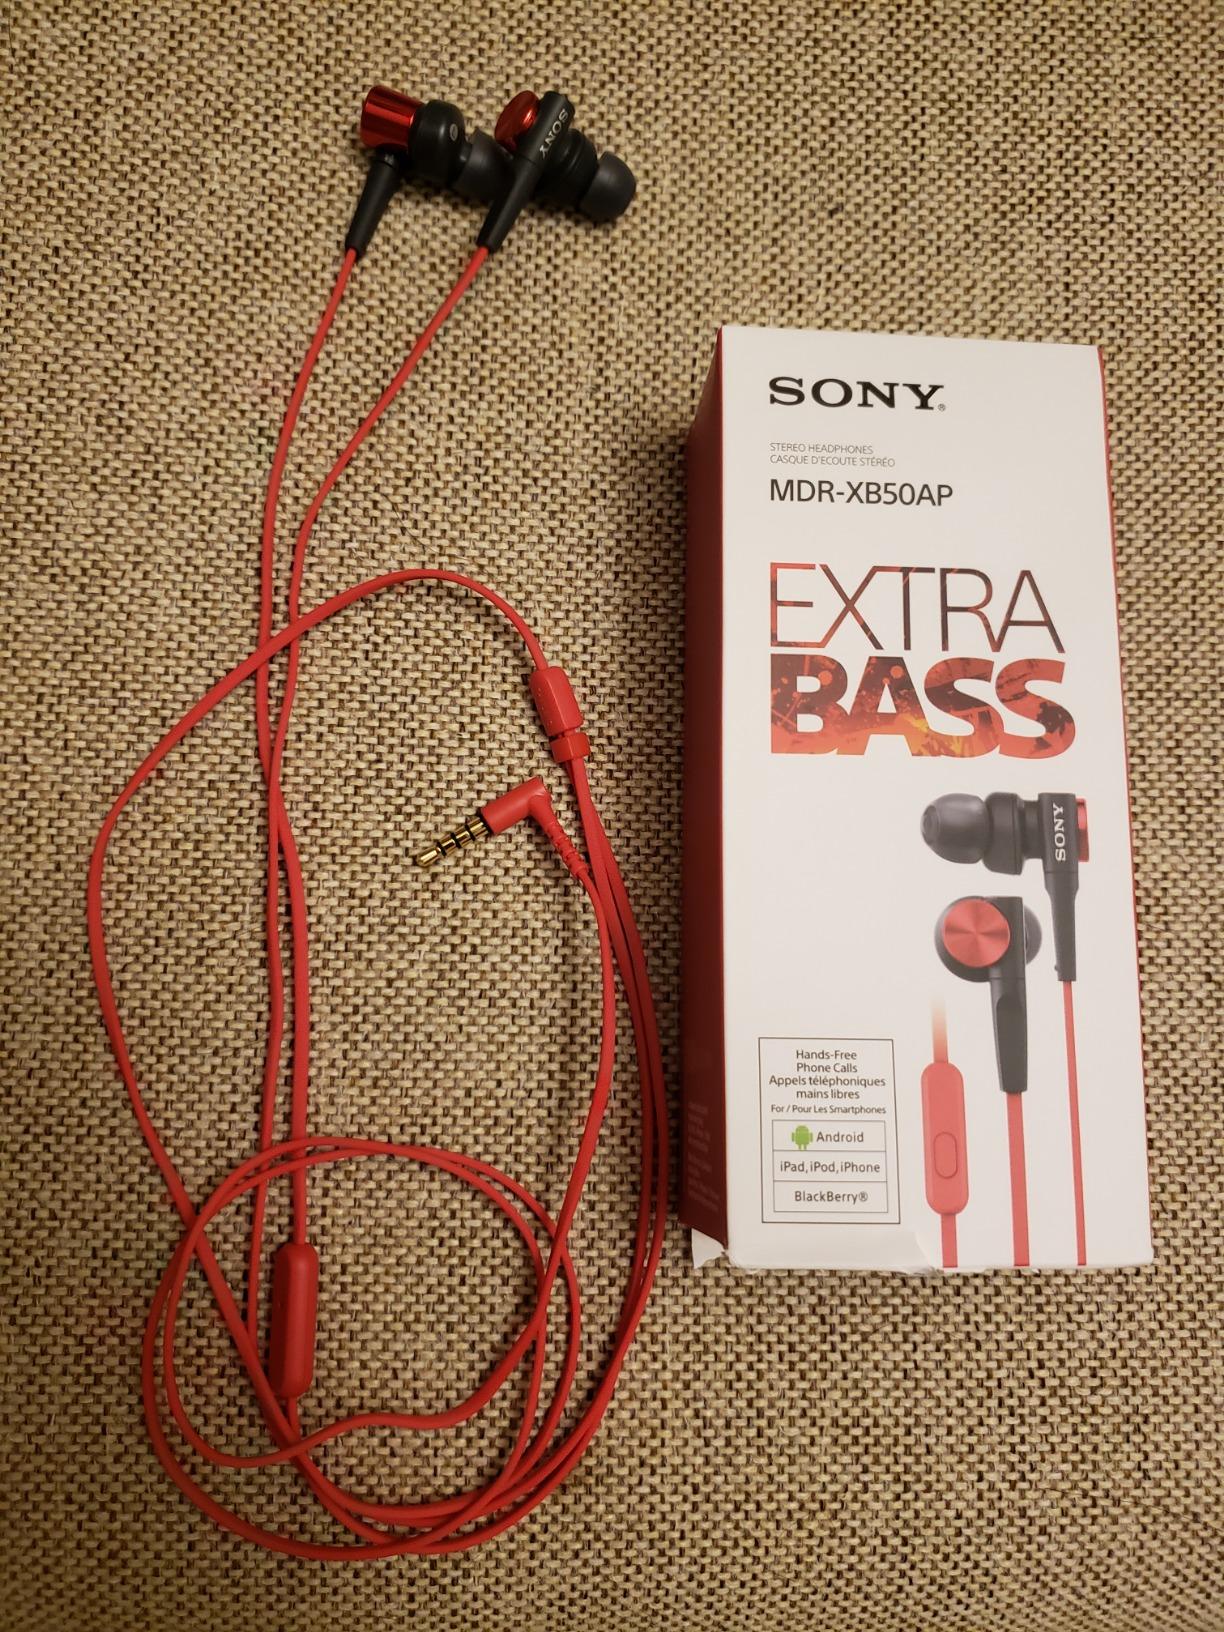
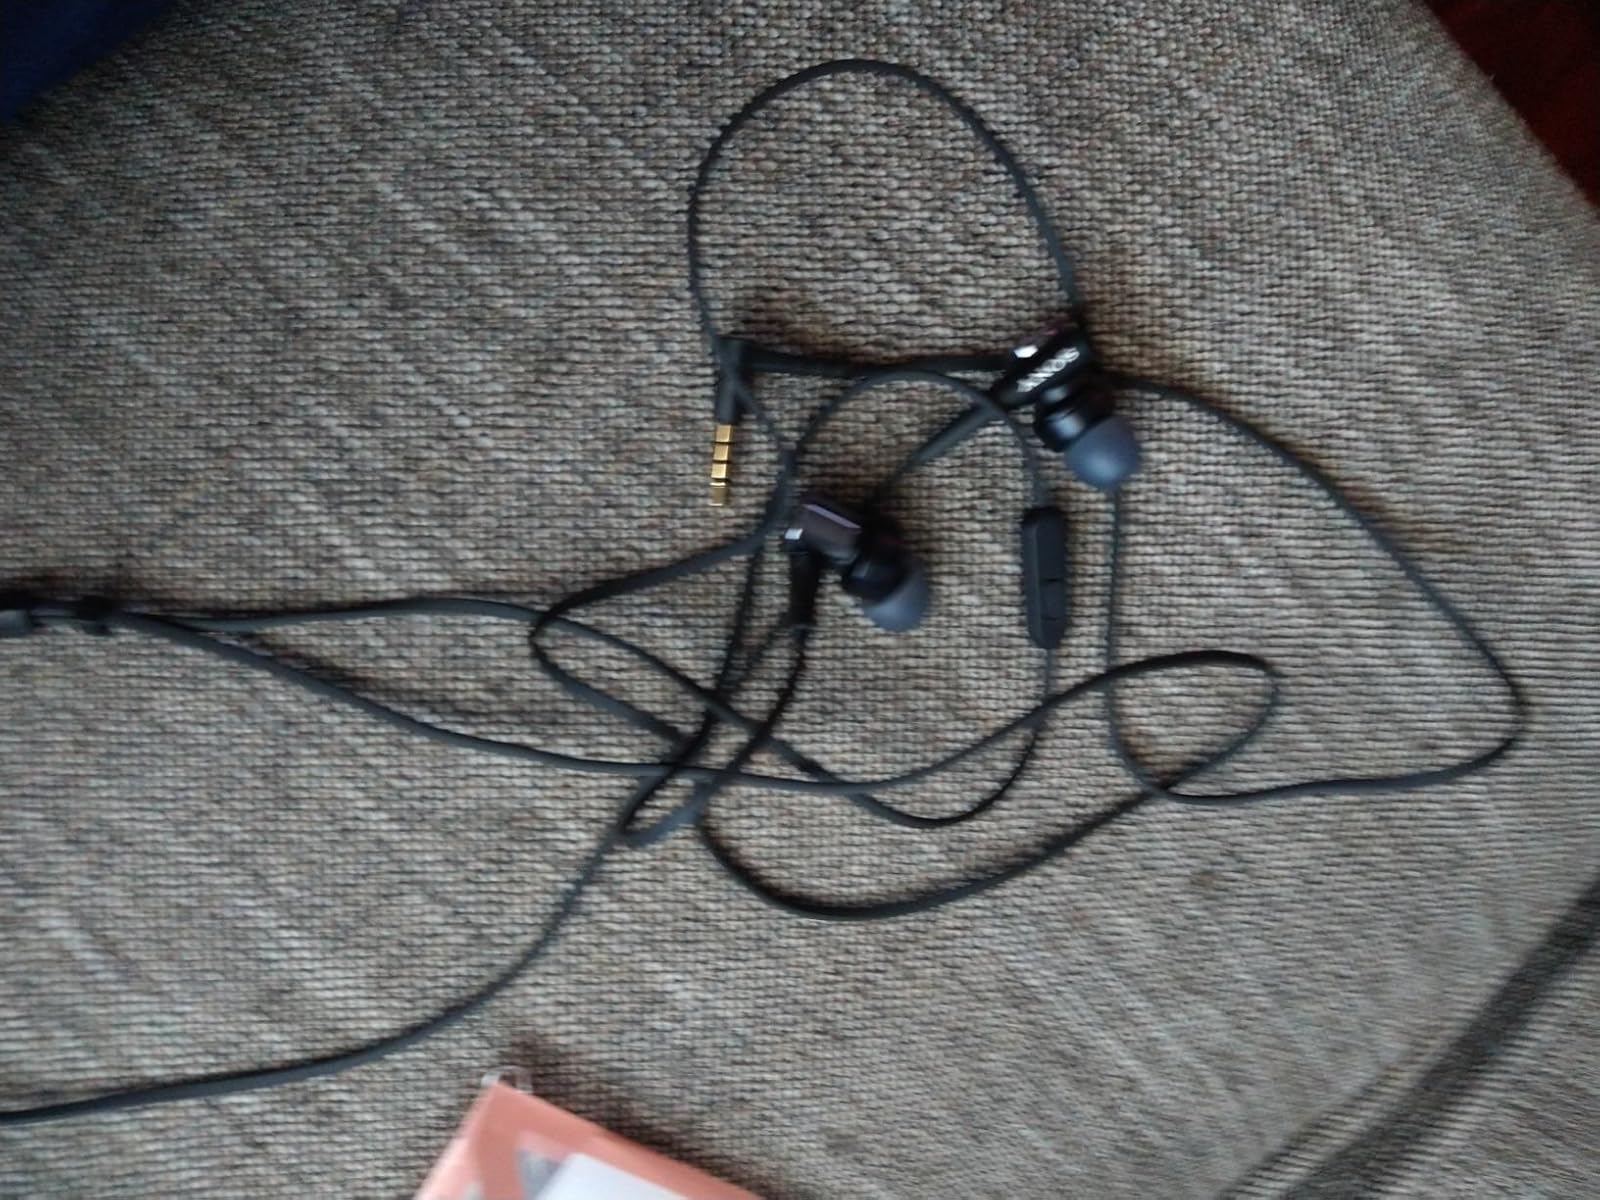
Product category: headphones
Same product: no